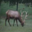
Label: deer